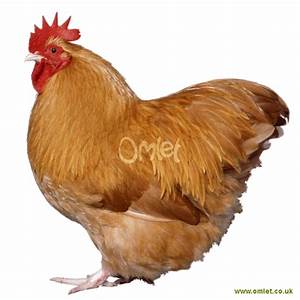
Label: chicken